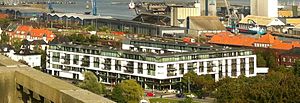
Kolding Bibliotekerne
Udsigt fra Koldinghus over Kolding Bibliotek, august 2014
Udsigt fra Koldinghus over Kolding Bibliotek august 2014 - udsnit af
Kolding Bibliotekerne er en fællesbetegnelse for 4 biblioteker beliggende i Kolding Kommune: